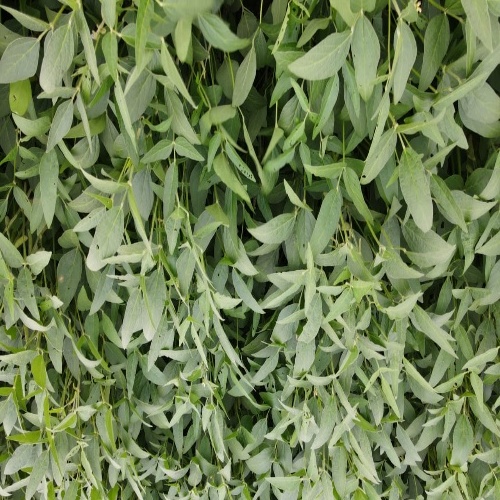
Label: Diabrotica_speciosa